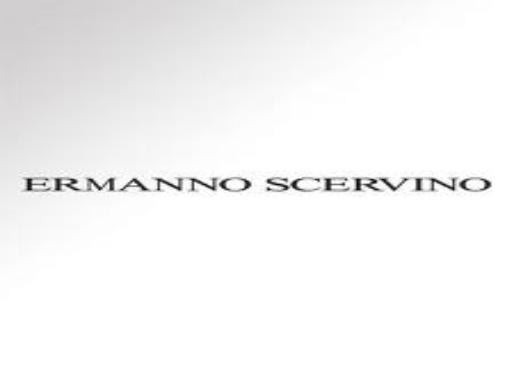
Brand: Ermanno Scervino
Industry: Clothes